Indian locomotive class WCM-6

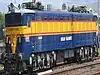
Kalyan based WCM-6.

The Indian locomotive class WCM-6 is a class of 1.5 kV DC electric locomotives that was developed in 1995 by Chittaranjan Locomotive Works (CLW) for Indian Railways. The model name stands for broad gauge (W), Direct Current (C), Mixed traffic (M) engine, 6th generation (6). They entered service in 1996. A total of 2 WCM-6 locomotives was built at CLW in 1995. Currently they are used on departmental trains and shunting duties.